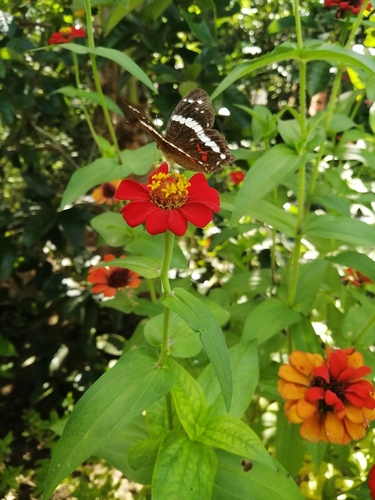
Scientific name: Anartia fatima
Common name: Banded peacock
Family: Nymphalidae
Order: Lepidoptera
Pollinator type: Primary pollinator
Habitat: Open areas and gardens
Geographic range: South America
Conservation status: Least Concern